Sphygmomanometer

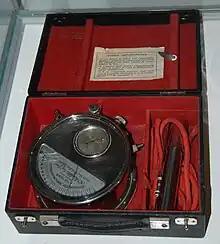
A French sphygmomanometer used during World War I

The sphygmomanometer was invented by Samuel Siegfried Karl Ritter von Basch in the year 1881. Scipione Riva-Rocci introduced a more easily-usable version in 1896. In 1901, pioneering neurosurgeon Dr. Harvey Cushing brought an example of Riva-Rocci's device to the US, modernized and popularized it within the medical community. Further improvement came in 1905 when Russian physician Nikolai Korotkov included diastolic blood pressure measurement following his discovery of "Korotkoff sounds". William A. Baum invented the Baumanometer brand in 1916, while working for The Life Extension Institute which performed insurance and employment physicals.